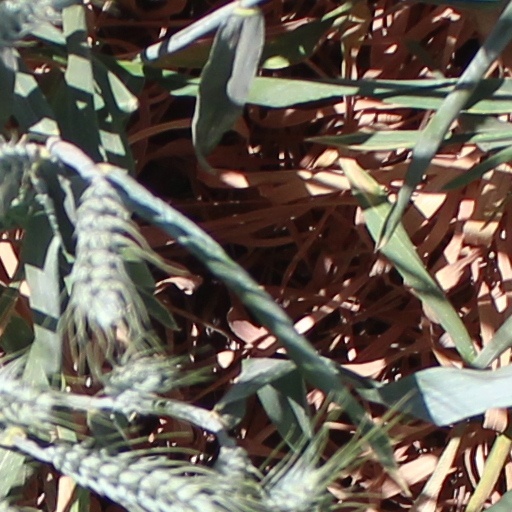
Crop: wheat